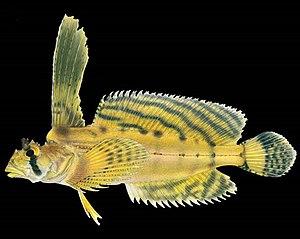
Les scorpaéniformes forment un ordre de poissons à nageoires rayonnées. Parmi les espèces communes, on trouve les grondins, rascasses, poissons-scorpions, poissons-pierres, ou encore la lompe.